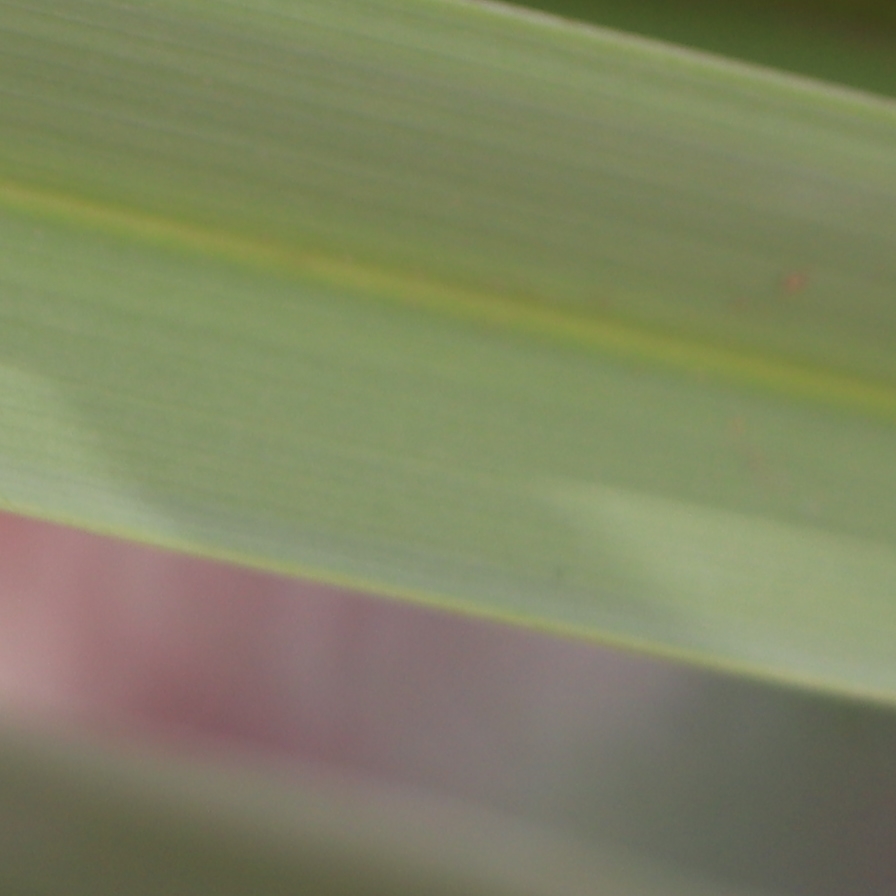
Label: Healthy